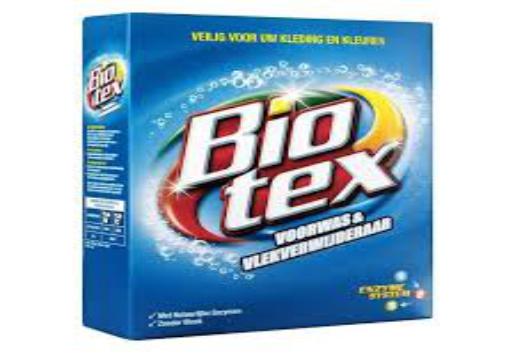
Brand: Biotex
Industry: Necessities